Justin Wilson (racing driver)

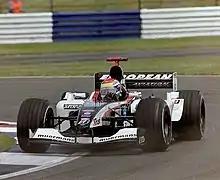
Wilson driving for Minardi at the

Wilson discussed driving for Minardi in with its owner Paul Stoddart, who was keen to have him replace the outgoing Mark Webber. He was told to gather £2 million in sponsorship funding to race for Minardi. The capital was raised through Palmer searching for financial partners, whilst Wilson's father mortgaged the family home. With the provision of him bringing the agreed financial settlement, Minardi designed the PS03 car to accommodate Wilson's large frame; the seat was lowered to keep his knees away from his chin and moved its pedals forward. He visited Faenza in late November and had no difficulty entering and exiting a mocked-up version of the car. Wilson signed a three-year driving contract with Minardi a month later.